2000 NAPA 500

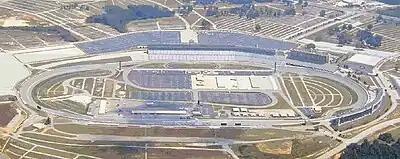
Atlanta Motor Speedway, the race track where the race was held.

Geoff Bodine finished last due to an engine problem on lap 11. Buckshot Jones was the lowest finisher to complete the event, finishing in 37th place, 48 laps behind the lead lap drivers. Jeremy Mayfield had a winning racecar that was forced to leave the race on lap 53 due to engine problems; this performance was typical of his 2000 NASCAR Winston Cup Series season. Darrell Waltrip finishes 34th in his final Cup start and 7 laps behind Jerry Nadeau; even though it was certainly not the "victory tour" that he had planned. For the 2001 season, Waltrip would begin working as a color commentator for Fox Sports' coverage of Winston Cup racing. Waltrip's retirement also ended a rocky relationship between himself and Travis Carter Motorsports that lasted since the 1998 NASCAR Winston Cup Series season.